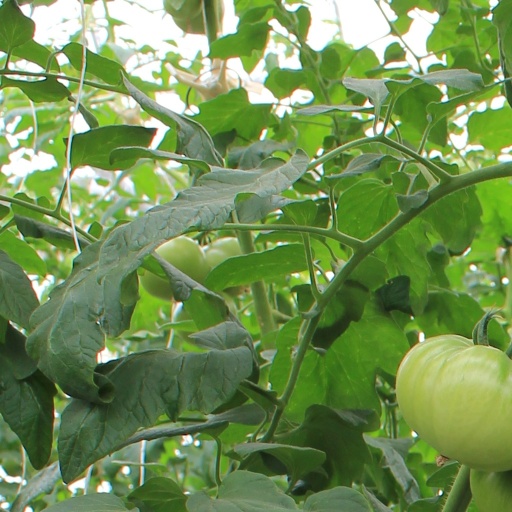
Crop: tomato